Hugh Herr

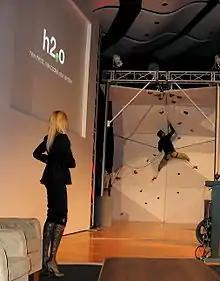
Hugh Herr climbs the wall at the MIT Media Lab's h2.0 symposium on May 9, 2007, watched by fellow bilateral amputee Aimee Mullins

While a postdoctoral fellow at MIT in biomedical devices, Herr began working on advanced leg prostheses and orthoses, devices that emulate the functionality of the human leg. He is now a professor at the MIT Media Lab, where he directs the Biomechatronics research group and co-directs the K. Lisa Yang Center for Bionics. At the center, he focuses on developing wearable robotic systems that serve to augment human physical capability. Most of what he designs is not for him, but for others to whose difficulties he can relate. The devices he designs are advancing an emerging field of engineering science that applies principles of biomechanics and neural control to guide the designs of human rehabilitation and augmentative devices. The goal is to rehabilitate individuals that have undergone limb amputation or have a pathology, and also to augment human physical capability for those with normal intact physiologies.